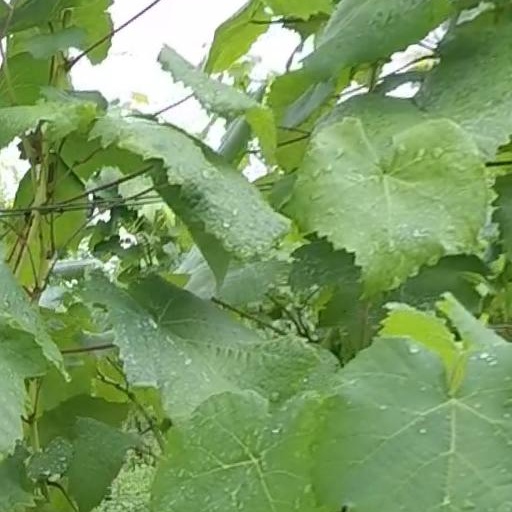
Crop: grape